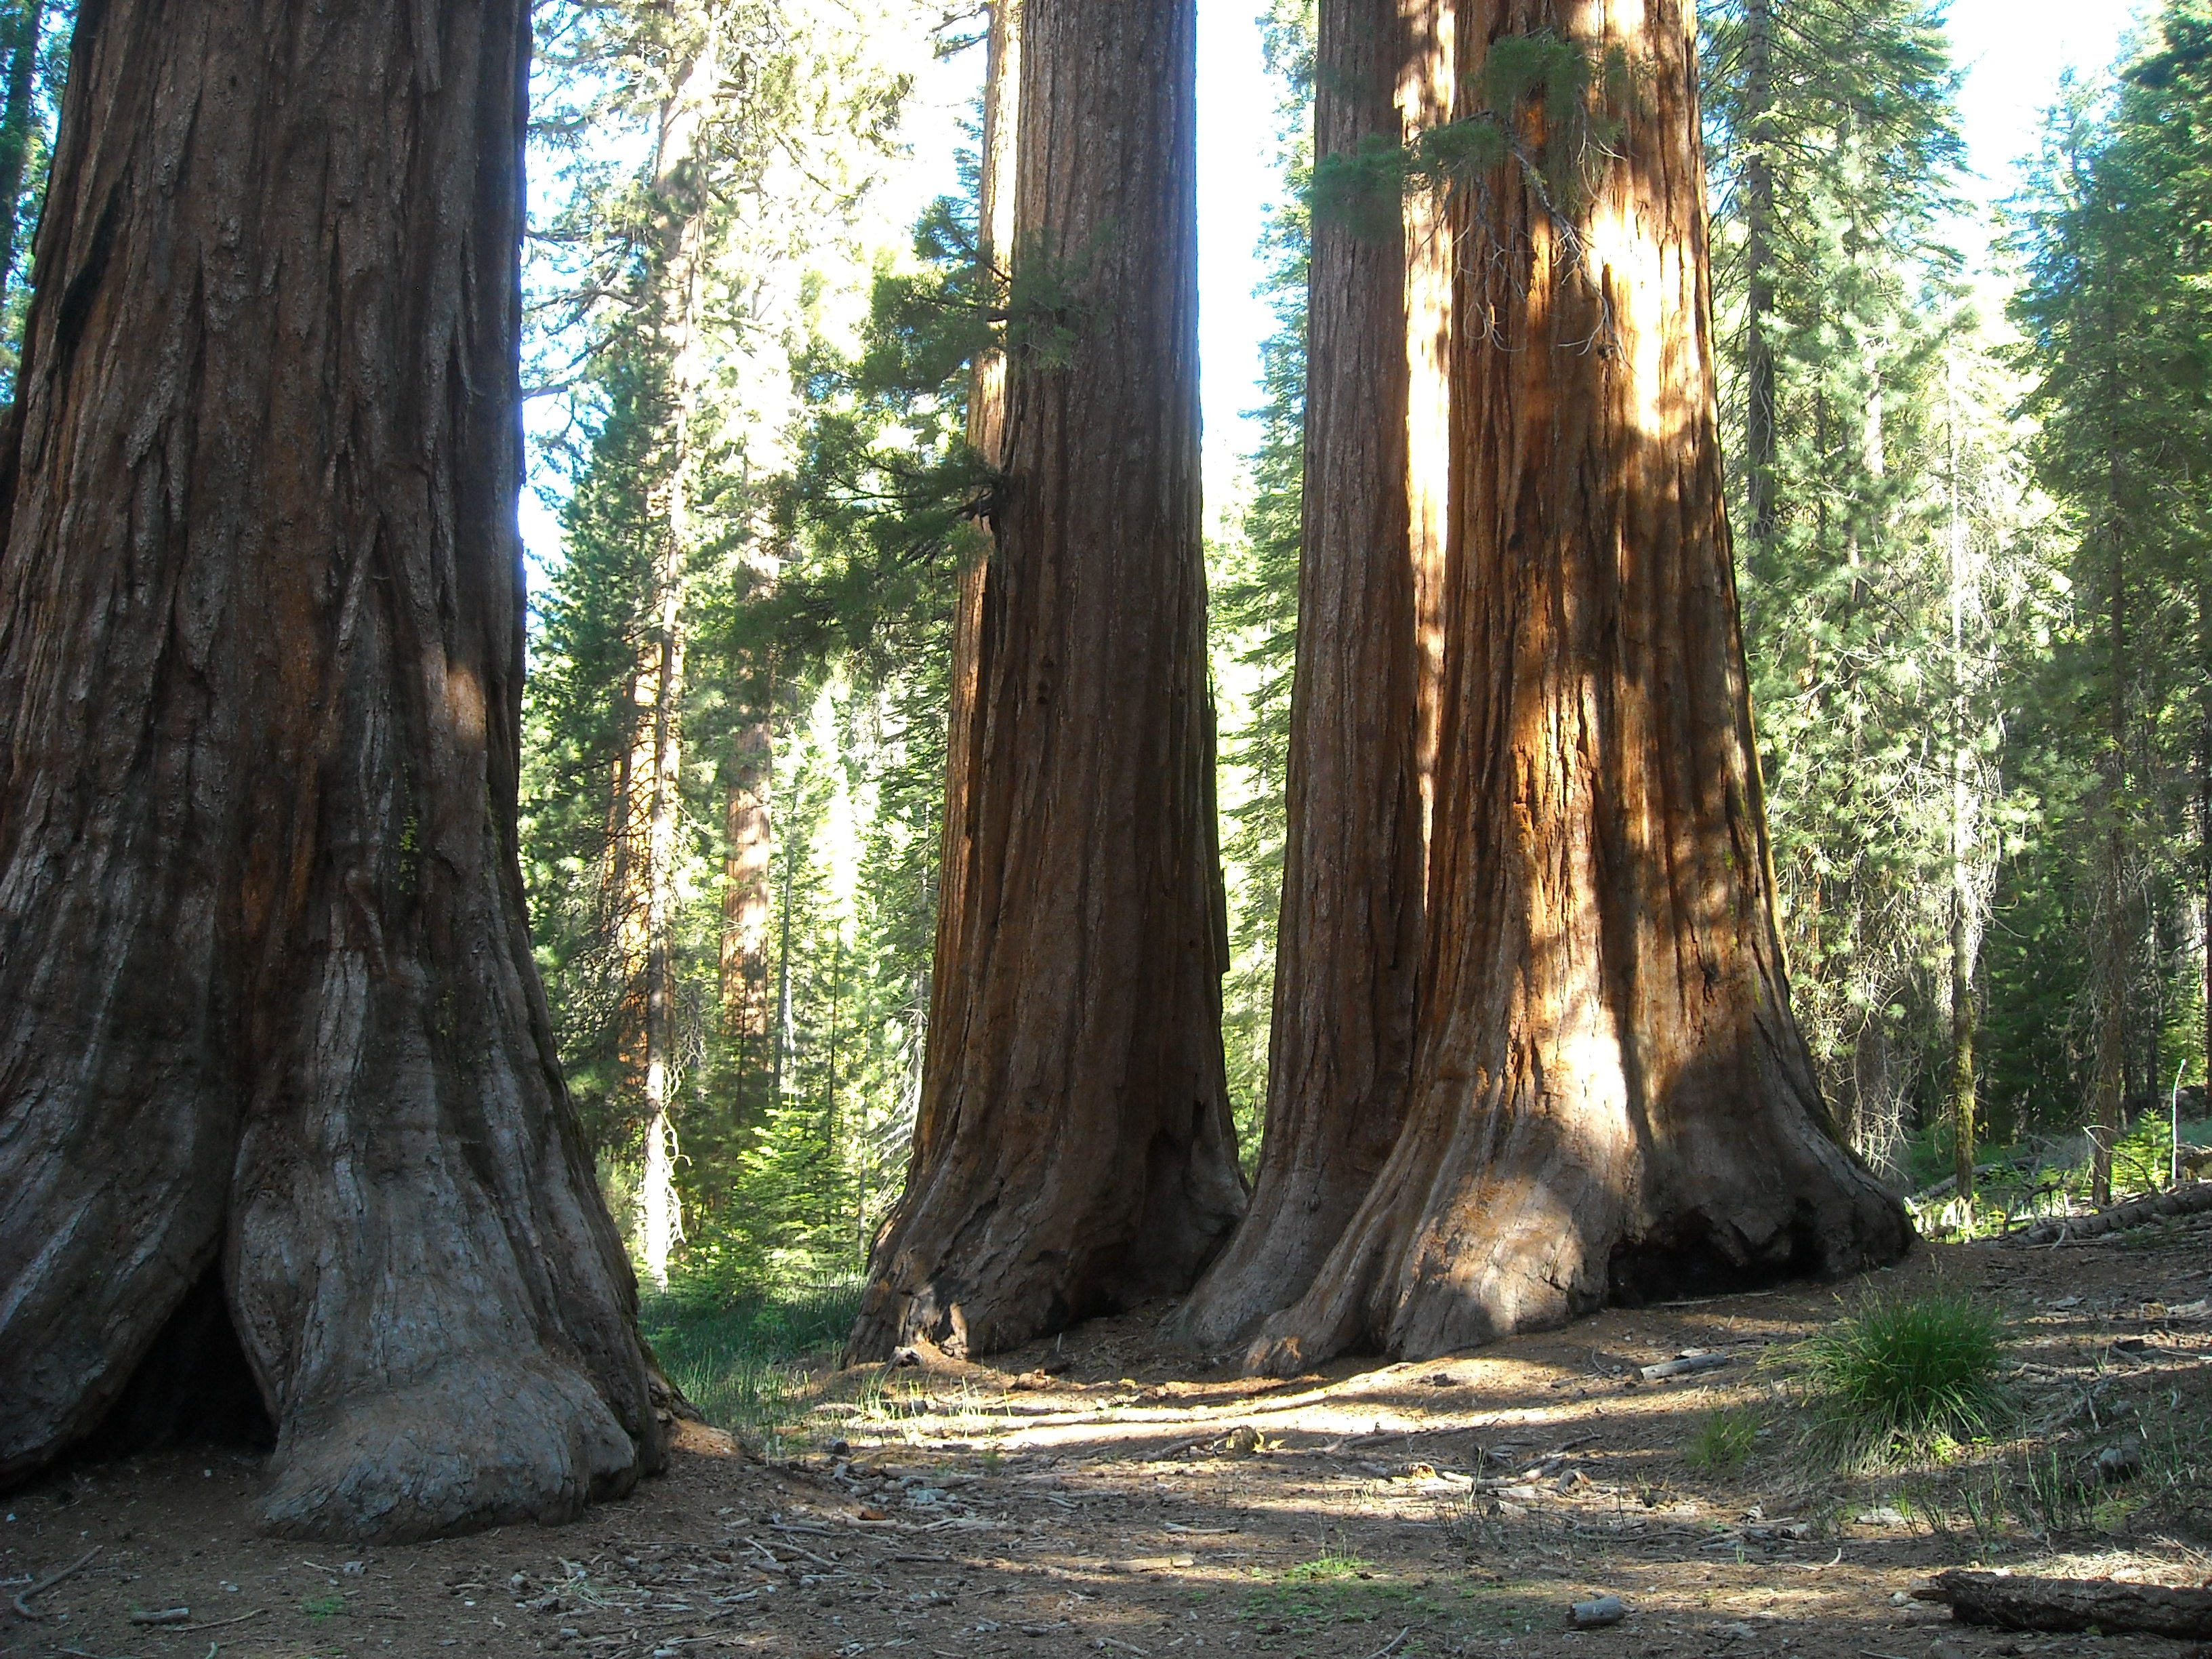
tree, nature, forest, wilderness, plant, wood, sunlight, leaf, trunk, yosemite, autumn, park, california, yosemite national park, deciduous, giant, mariposa, grove, woodland, sequoia, habitat, old growth forest, natural environment, woody plant, temperate coniferous forest